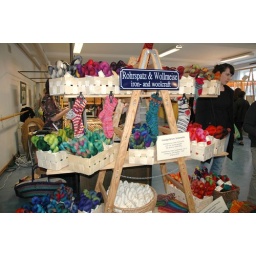
6ply's on the shelf and 4ply's in the baskets on the floor